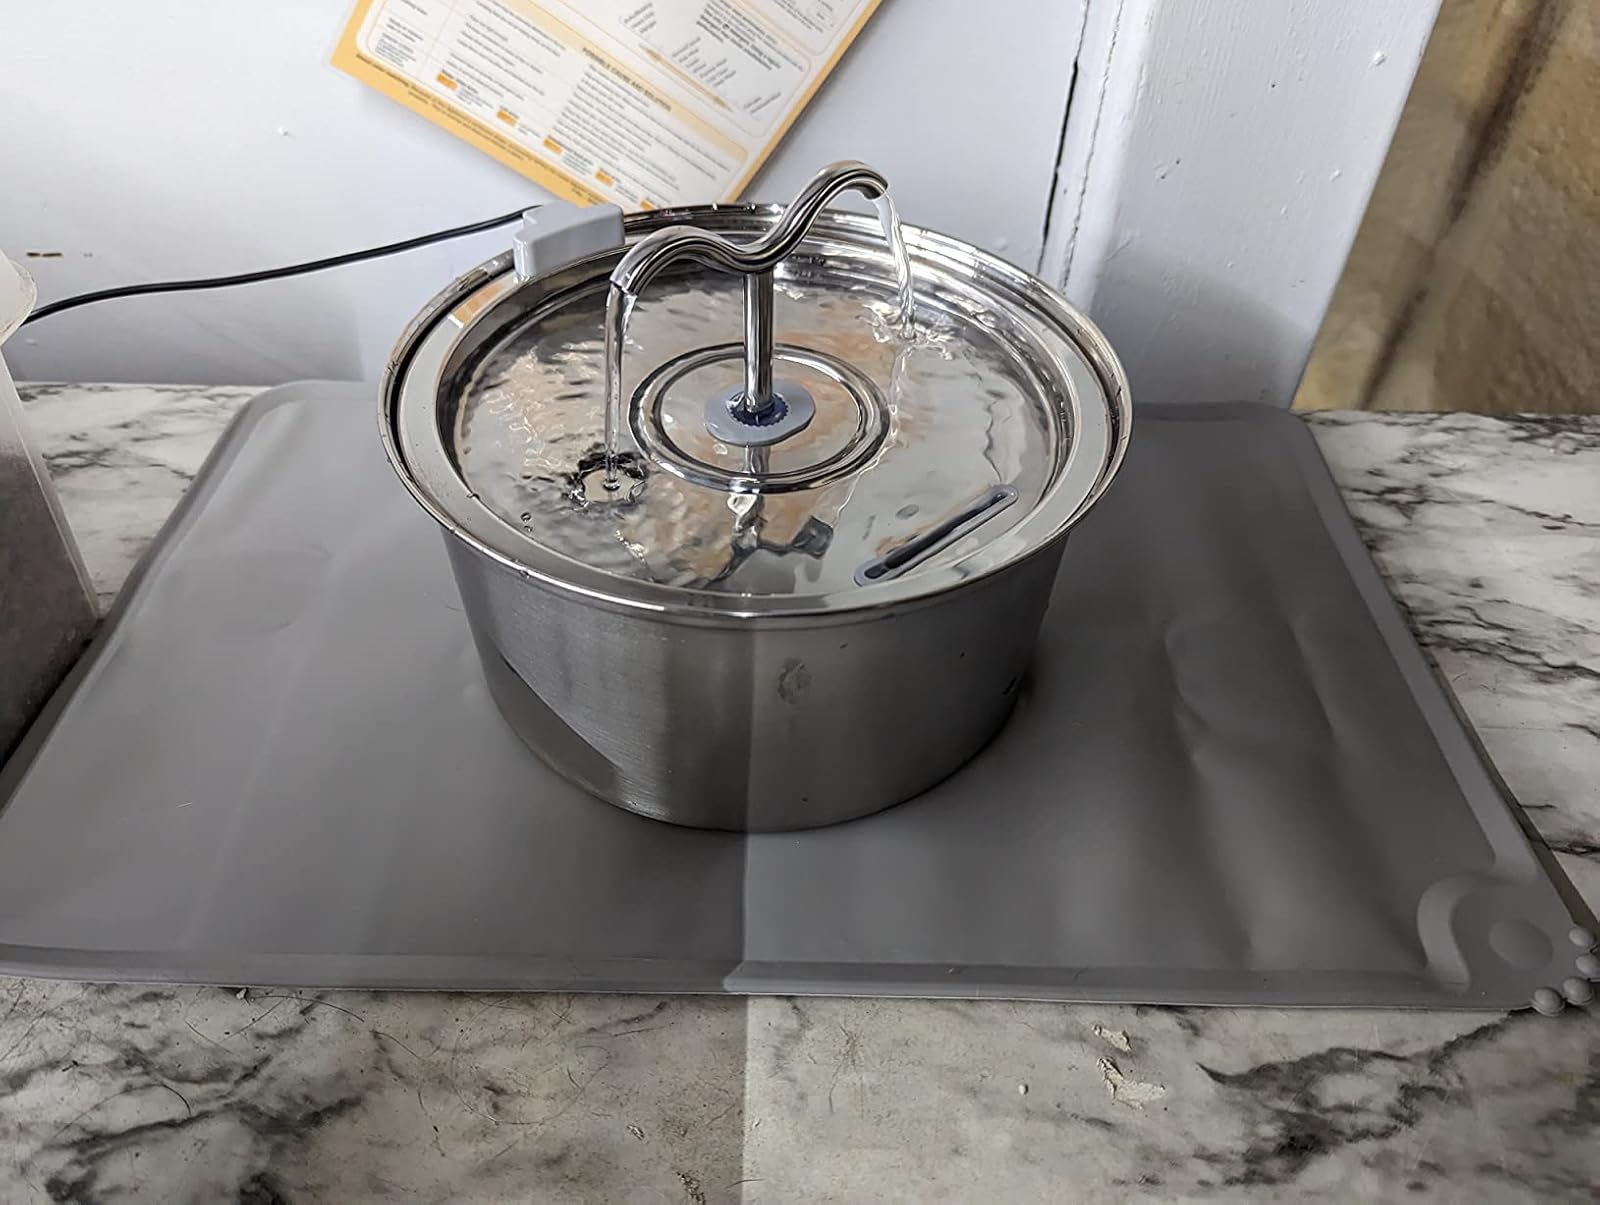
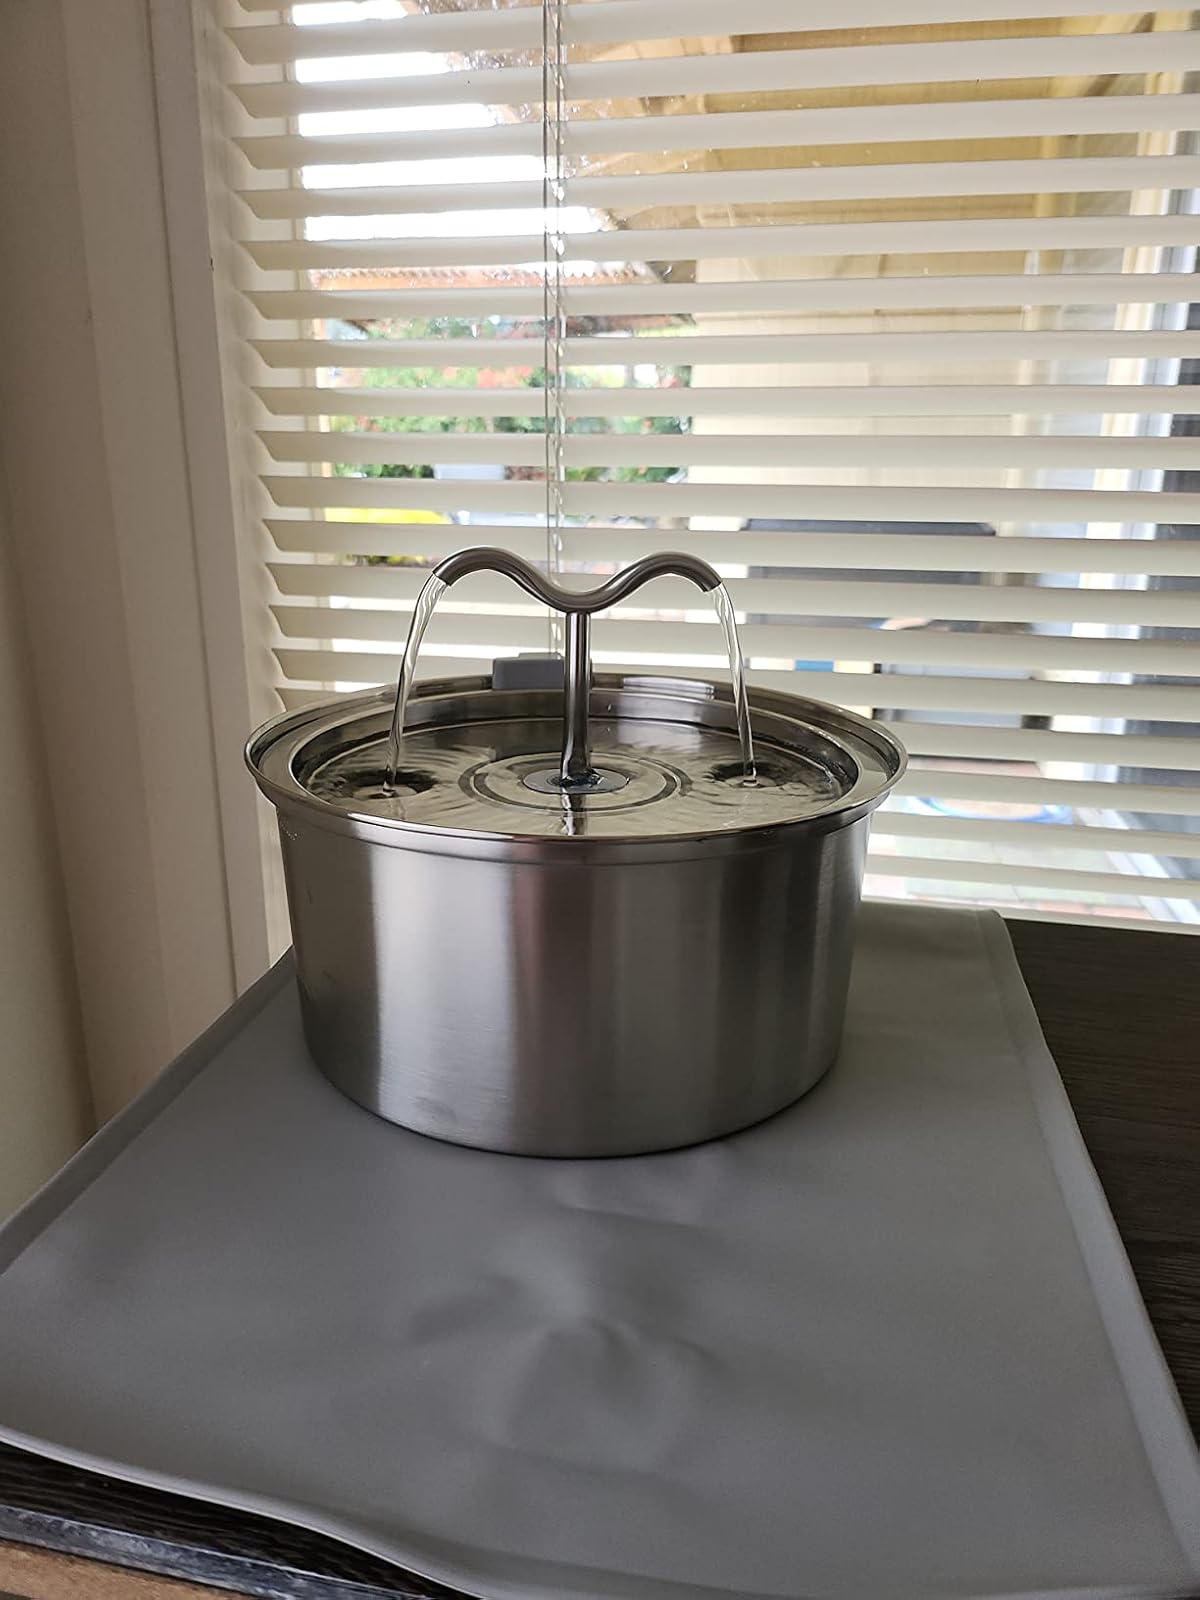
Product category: items_bowl
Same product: yes